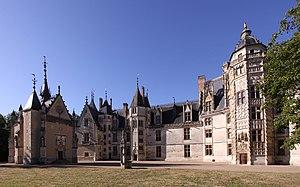
Meillant est une commune française située dans le département du Cher en région Centre-Val de Loire.
Le château de Meillant est un château fort médiéval, reconstruit en partie après la guerre de cent ans dans un style gothique flamboyant évoluant jusqu'au style Louis XII.
L'expression châteaux de la Loire regroupe sous une même appellation touristique un ensemble de châteaux français situés dans le Val de Loire. Le territoire connu sous le nom de comté de Tours est âprement disputé entre le Xᵉ siècle et le XIᵉ siècle par la maison féodale blésoise et la maison d'Anjou, conflit qui sera suivi au XIIᵉ siècle et XIIIᵉ siècle par la Première guerre de Cent Ans entre la France et l'Angleterre et entre le XIVᵉ siècle et le XVᵉ siècle par la Deuxième guerre de Cent Ans toujours entre la France et l'Angleterre ; ces trois guerres seront à l'origine de la plupart des châteaux du val de Loire actuels.
Cet article recense les monuments historiques du Cher, en France.